Planar cell polarity

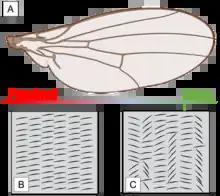
Figure 2: Cartoon representation of Cuticular wing hair defect in Frizzled mutant flies.(A) The structure of "Drosophila" fly wing with and arrow showing the proximal and distal tips, (B) WT cuticular hairs in normal orientation towards the distal tip of the wing, (C) the disoriented cuticular hairs of the Frizzled("fz)" mutant. The structures of the hairs are the same, only the orientation is different. Inspired by the work of David I. Strutt (2001)

Core planar cell polarity genes all characterized in "Drosophila" mutants affect many structures in "Drosophila" with PCP features including the hair and bristles across the fly body. The core PCP genes in "Drosophila" and other vertebrates are "Frizzled" (Fz), "Flamingo" (Fmi), "Strabismus" (Stbm)/"Van-gogh" (Vang), "Prickle" (Pk), "Dishevelled" (Dsh), "Diego" (Dgo), and trimeric G protein Gαo.